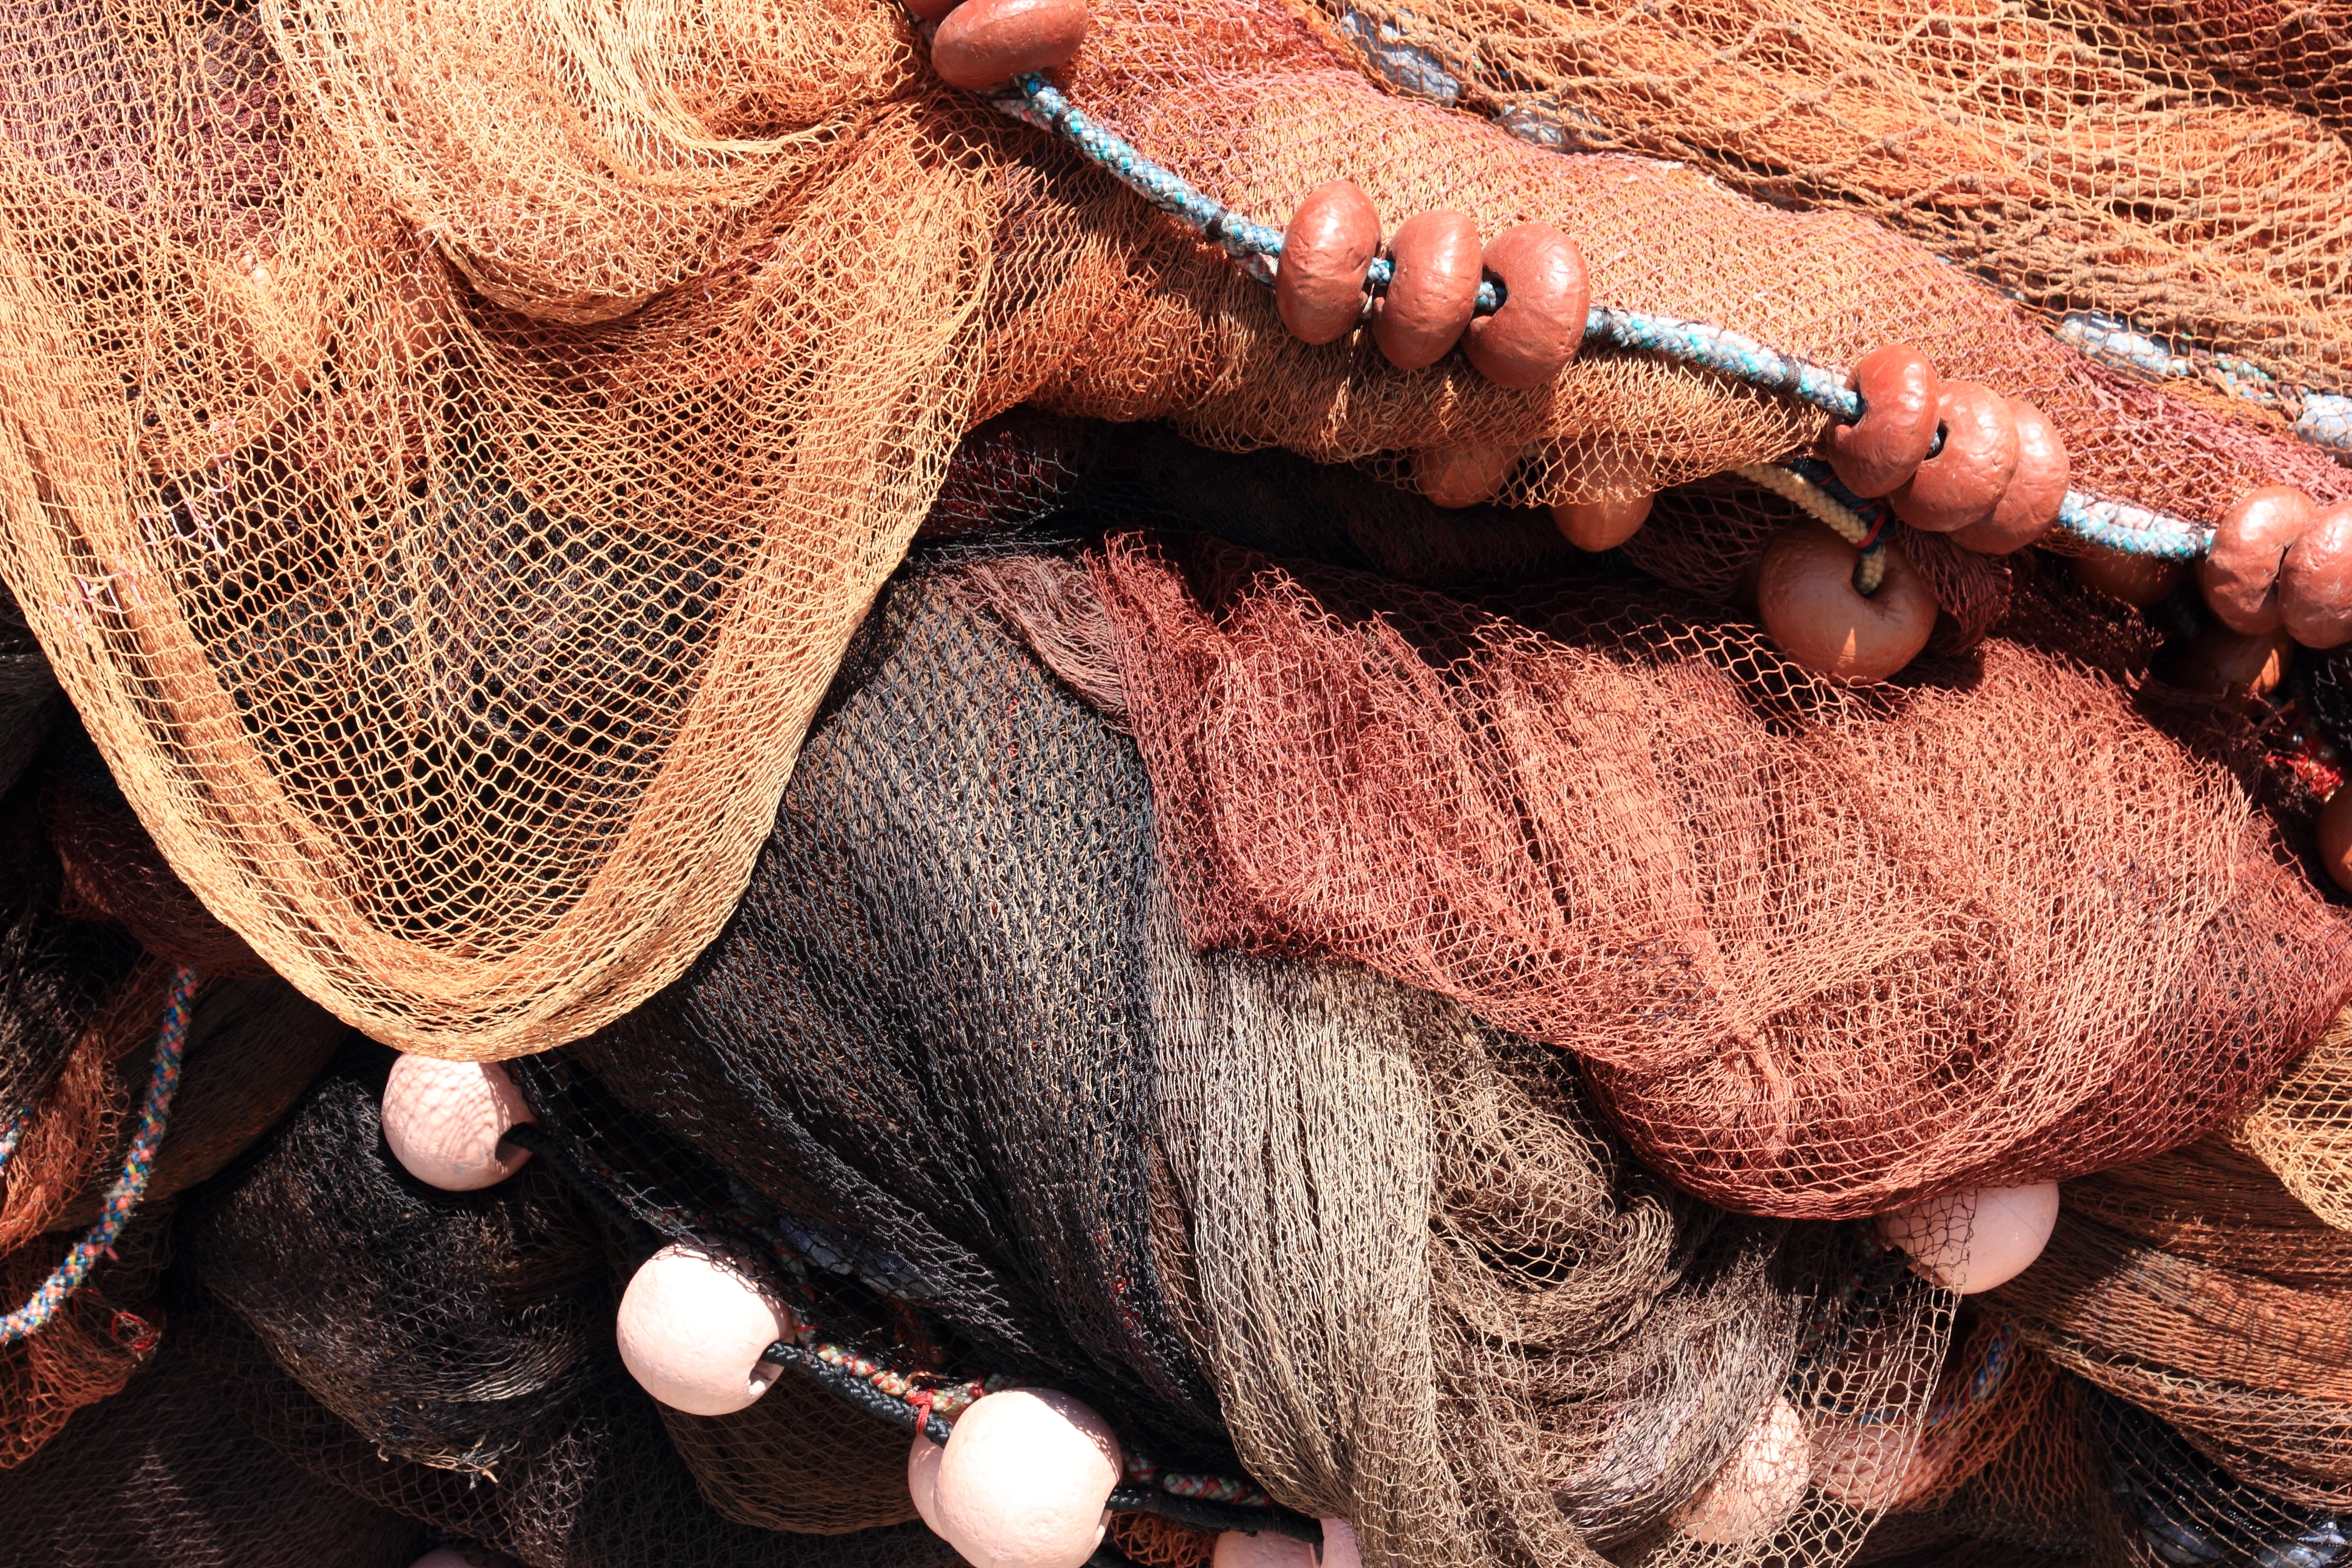
hand, pattern, finger, mediterranean, fishing, italy, market, float, fish, close up, art, net, italian, sicily, trapani